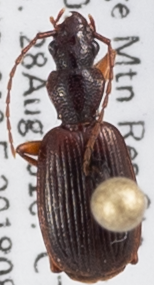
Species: Cymindis unicolor
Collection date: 2018-08-28
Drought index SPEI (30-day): -1.69
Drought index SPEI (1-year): -1.13
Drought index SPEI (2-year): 0.24